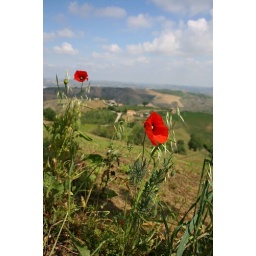
2 red flowers dancing in the wind